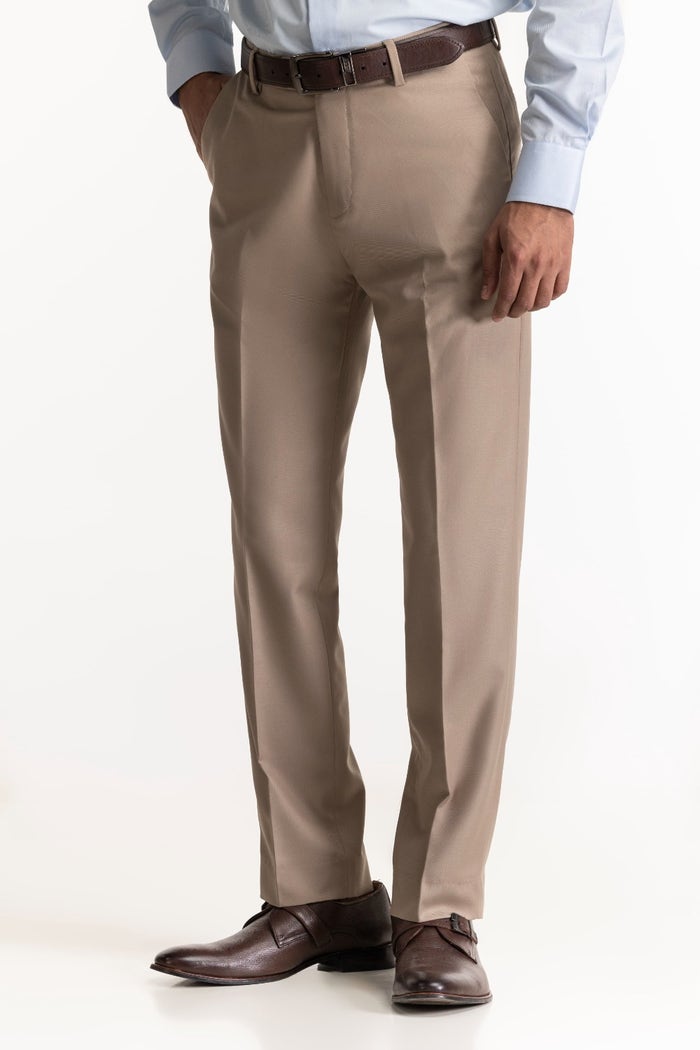
tan classic fit flat front dress pants